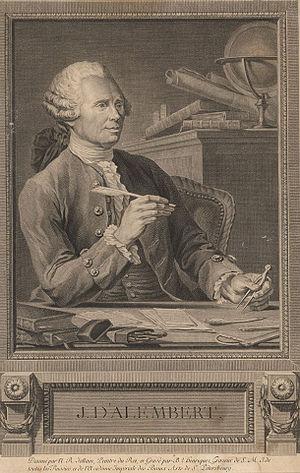
Marie-Thérèse d'Estampes de La Ferté-Imbault est une salonnière française né le 20 avril 1715 à Paris, morte le 15 mai 1791 à Paris. Actionnaire de la Manufacture royale de glaces de miroirs par héritage paternel, elle usa de ses fréquentations de la cour de Louis XV – elle fut notamment proche de Marie-Louise de Rohan, gouvernante des enfants royaux, et de deux ministres, le comte de Maurepas et le cardinal de Bernis – pour obtenir le renouvellement des privilèges de la manufacture dans la seconde moitié du XVIIIe siècle.